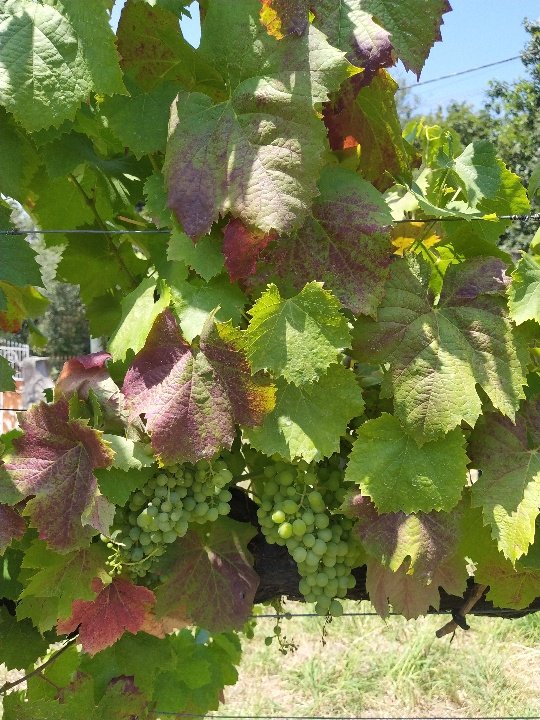
Berries visible: 108
Grape clusters: 2